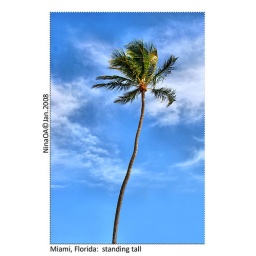
a coconut tree standing tall in downtown Miami beach